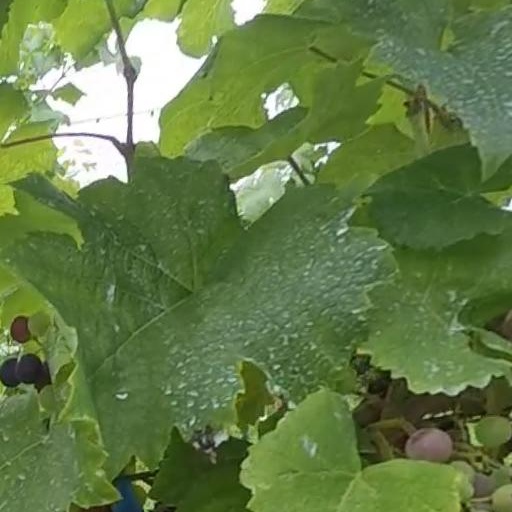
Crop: grape